Rock music and the fall of communism

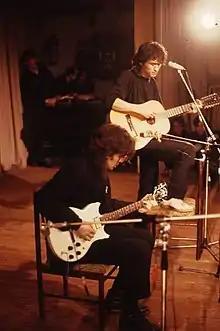
Soviet post-punk band Kino

In 1980, the Tbilisi Rock Festival was held. The festival was significant because the bands that generated the most "buzz" were not official VIA groups but underground acts like Aquarium. As the 80s progressed, more authentic and "street" oriented groups would gain popularity. Mike Naumenko upset the status quo of even the underground with frank lyrics about life in the Soviet Union; he even addressed taboo subjects such as sex in songs like "Outskirts Blues" and "Ode to the Bathroom". A result of this greater enthusiasm for a genuine native rock scene was a burgeoning homemade album movement. Bands would simply make their own albums; many artists would record copies by using personal reel to reel machines. The finished products were often complete with album art and liner notes, bringing a greater level of quality and sophistication to amateur recordings. By the mid-eighties, under pressure from the Composers' Union and out of concern for the negative effects of rock, the underground and rock music were effectively outlawed. Clubs were closed, rock journalists were censored, popular underground bands were criticized in the press, and official bands were forced to play songs written by the Composers' Union. Elsewhere in the Eastern Bloc, punk was beginning to take hold due to dissatisfaction with the political and economic situation for the youth in Czechoslovakia and East Germany.